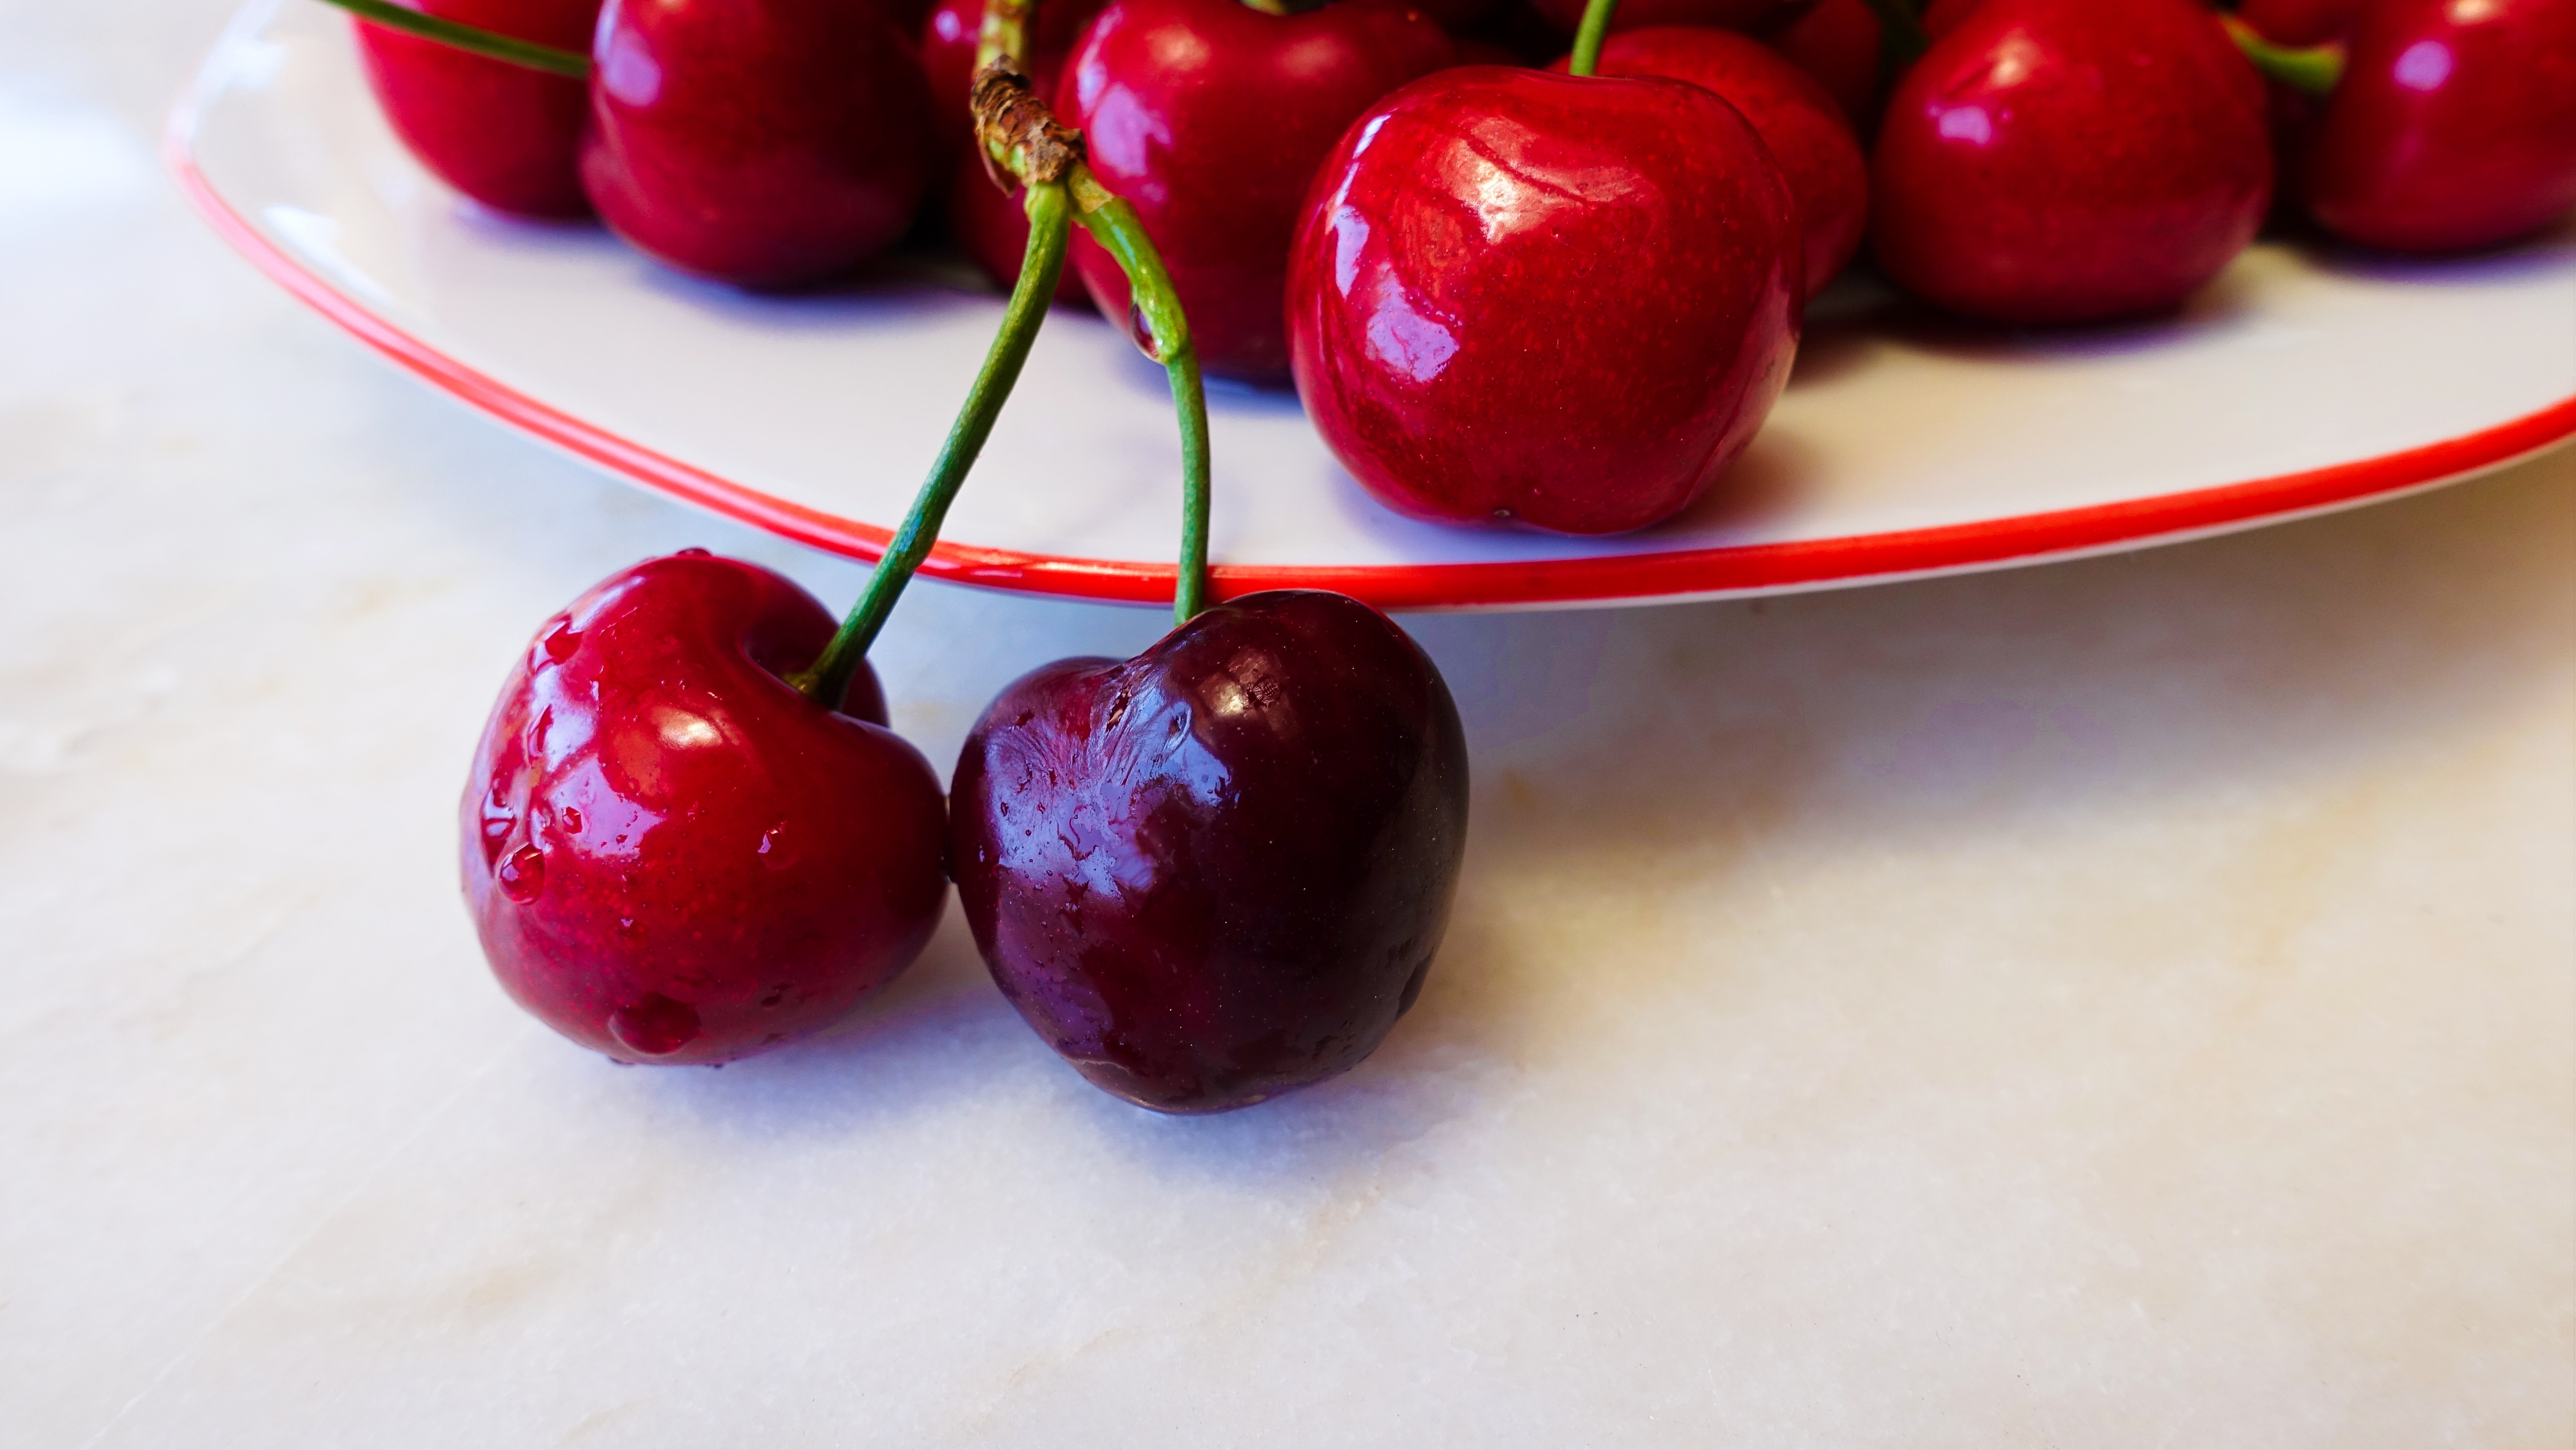
CILIEGIE, natural foods, food, cherry, fruit, plant, acerola, superfood, black cherry, cranberry, produce, seedless fruit, berry, tree, local food, acerola family, Superfruit, drupe, candy apple, flower, malpighia, lingonberry, currant